Henri Pouctal

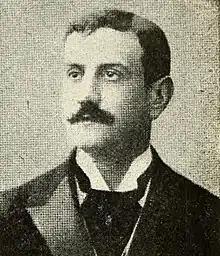

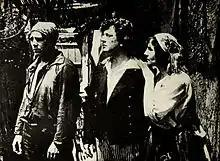
"Le Comte de Monte-Cristo" (1917) : center, Léon Mathot (Dantès); right, Nelly Cormon (Mercédès).

Henri Pouctal ( – 3 February 1922) was an early French silent film director, screenwriter, and actor of the stage and film. He is best known for his directorship on silent films of the 1910s, notably "Alsace" (1916) or "Chantecoq" (1916), and "The Count of Monte Cristo" serials in 1918.